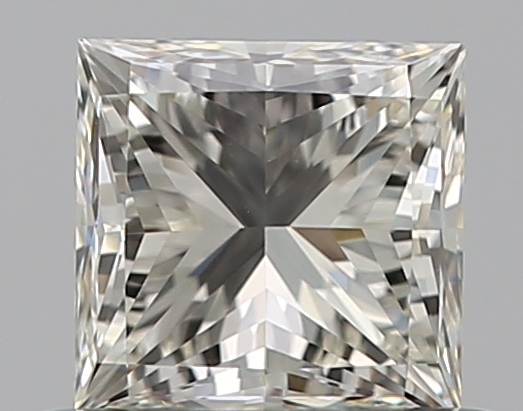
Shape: princess
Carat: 0.5
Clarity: VS1
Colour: K
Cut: EX
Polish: EX
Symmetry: VG
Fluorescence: F
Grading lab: GIA
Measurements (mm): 4.3 x 4.21 x 3.1